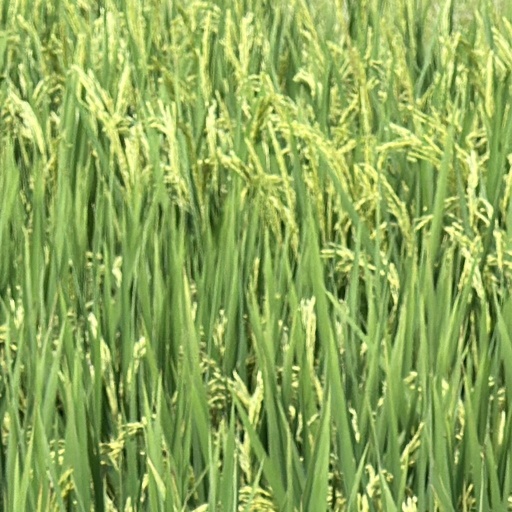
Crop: rice